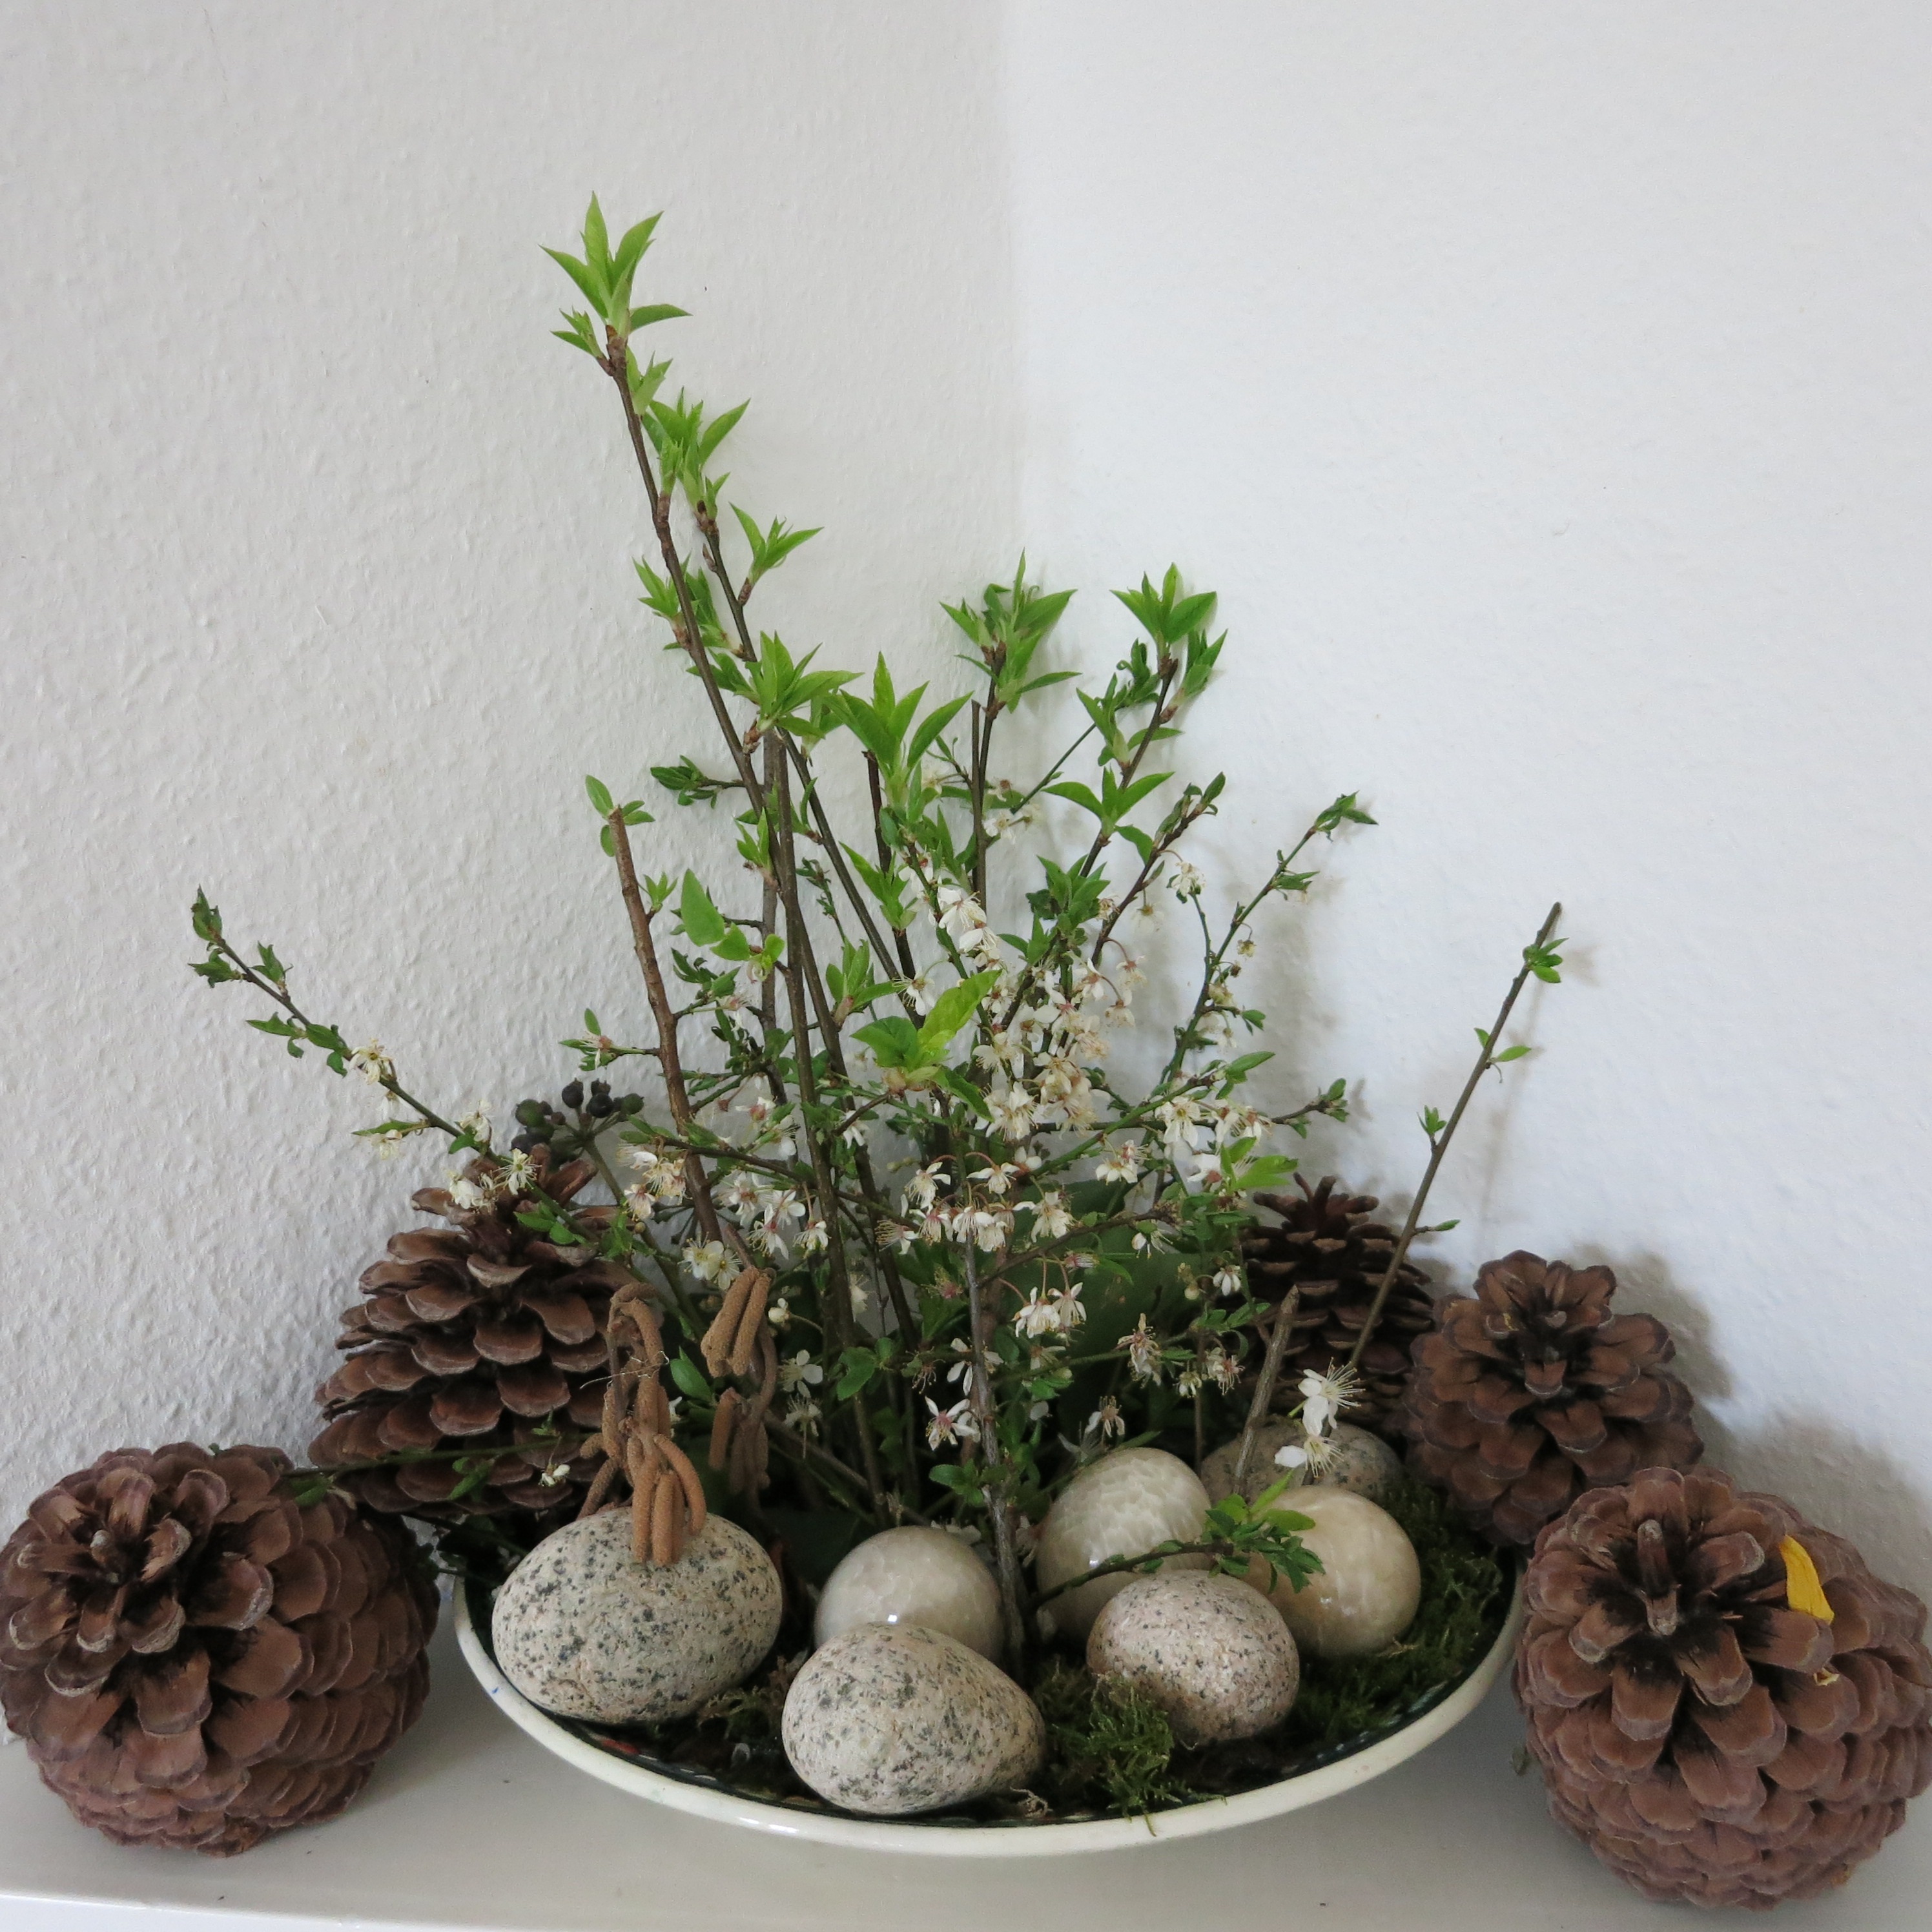
branch, plant, flower, decoration, food, spring, herb, produce, egg, houseplant, arrangement, stones, art, easter, floristry, easter eggs, happy easter, ikebana, floral design, easter greeting, flower arranging